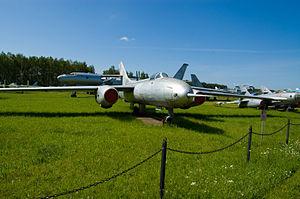
La liste des avions classés de première génération couvre les premières tentatives d'avions militaires utilisant des moteurs à réaction lors de la Seconde Guerre mondiale aux capacités opérationnelles limitées, aux premiers avions de combats matures tel que le F-86 utilisé durant la guerre de Corée.
Le Yakovlev Yak-25 était un intercepteur soviétique de la guerre froide. Il a été désigné par l'OTAN « Flashlight-A » et « Mandrake ».